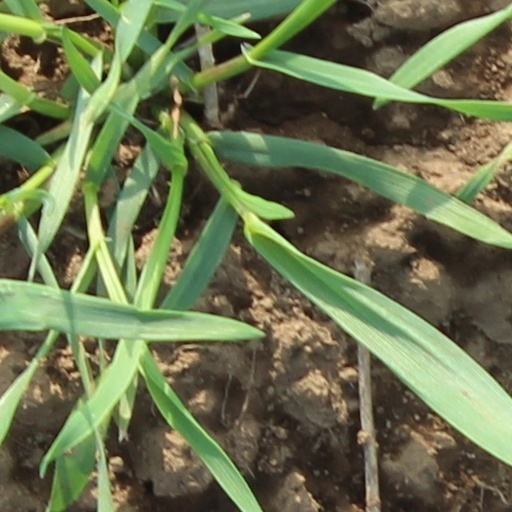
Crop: wheat